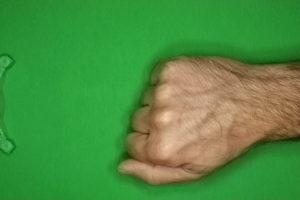
Label: rock